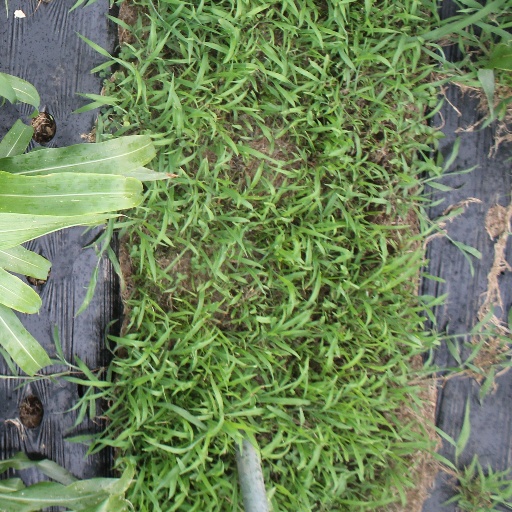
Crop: sorghum